Victor Noble Rainbird

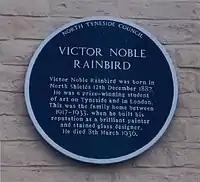
Plaque on the wall of 71 West Percy Street

It was thought that the only surviving example of stained glass work by the artist can be found in Papa Stour Kirk, on the island of Papa Stour in Shetland. It was commissioned to commemorate six Papa men who were lost in World War I and was fitted in 1921. The window depicts Jesus calming a storm. However, in 2014 a fan of Rainbird found two of his missing stained glass windows in Trinity Methodist Church in Allendale, Northumberland. They depicts an image of Jesus and a soldier. After being lost for over 94 years, Rainbird's stained glass windows had been found again.